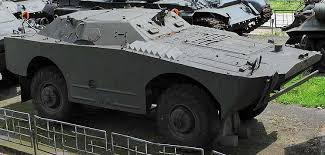
Label: BRDM